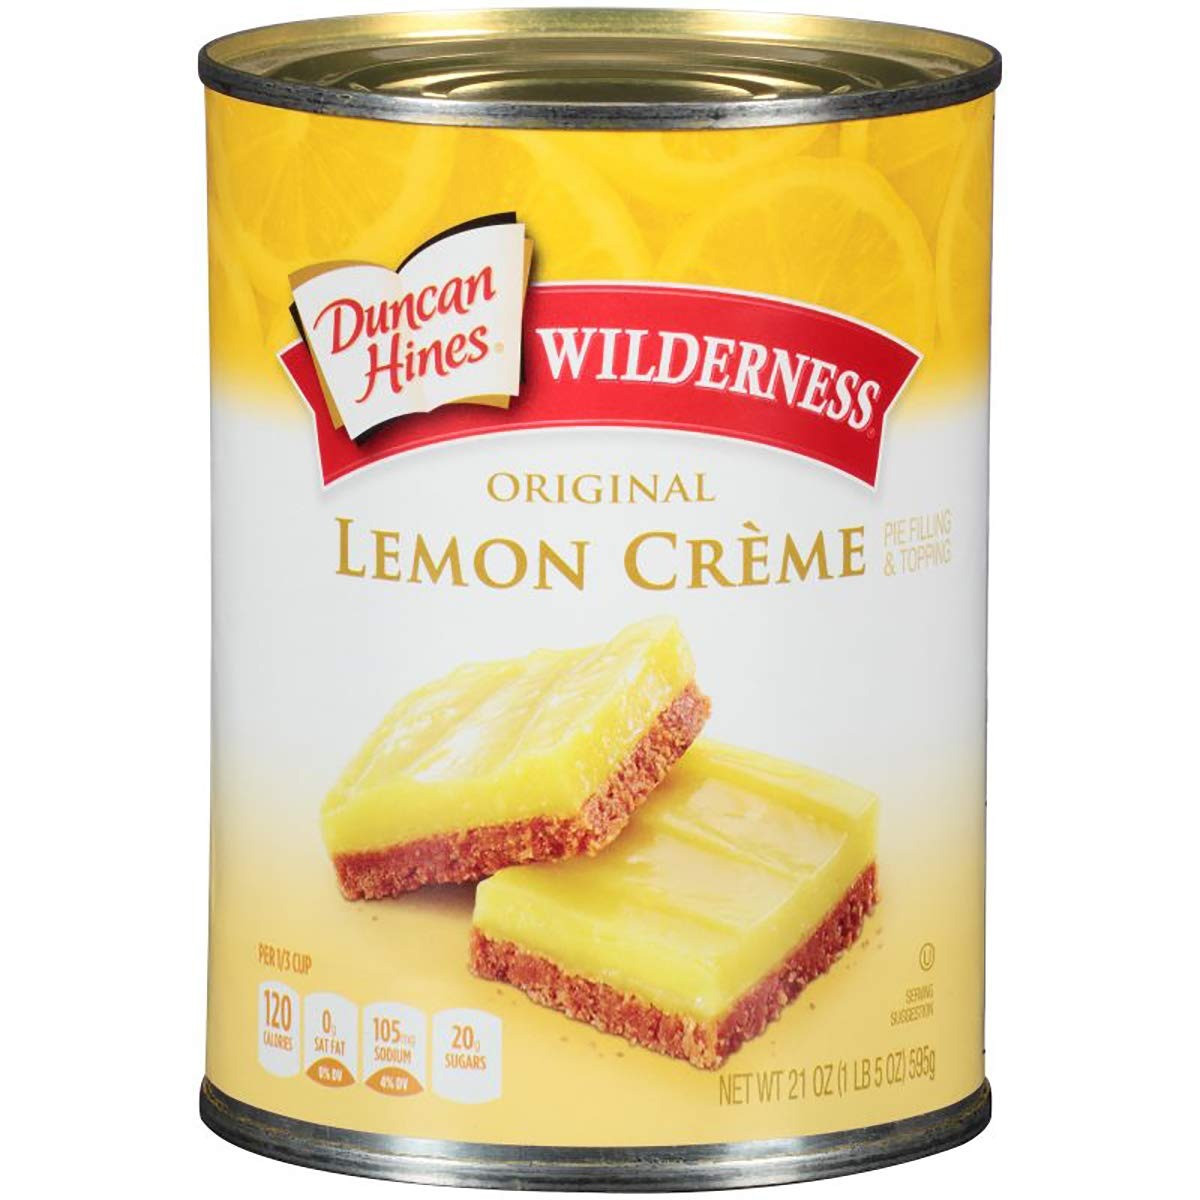
Item Name: Duncan Hines Wilderness Original Lemon Creme Pie Filling & Topping, 21 oz
Value: 1.0
Unit: Count

Price: 3.58